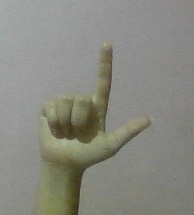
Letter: laam